Main campus of the Georgia Institute of Technology

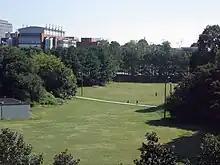
Burger Bowl, as seen from Crecine Apartments

Located in Central Campus on Ferst Drive, Russ Chandler Stadium at Rose Bowl Field serves as the home venue for the Georgia Tech Yellow Jackets baseball team. The venue originally opened in 1930 and experienced a major renovation in 2002.